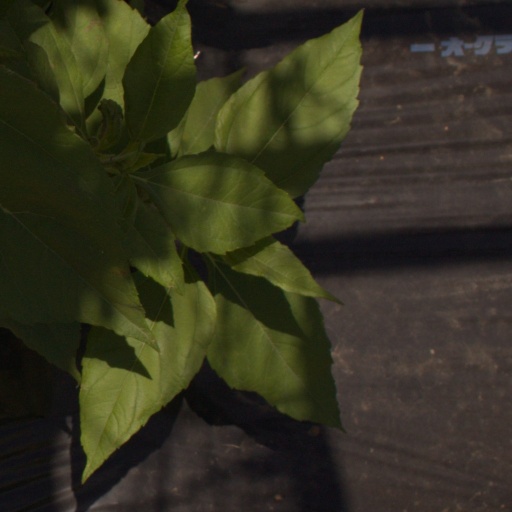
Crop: Jerusalem artichoke